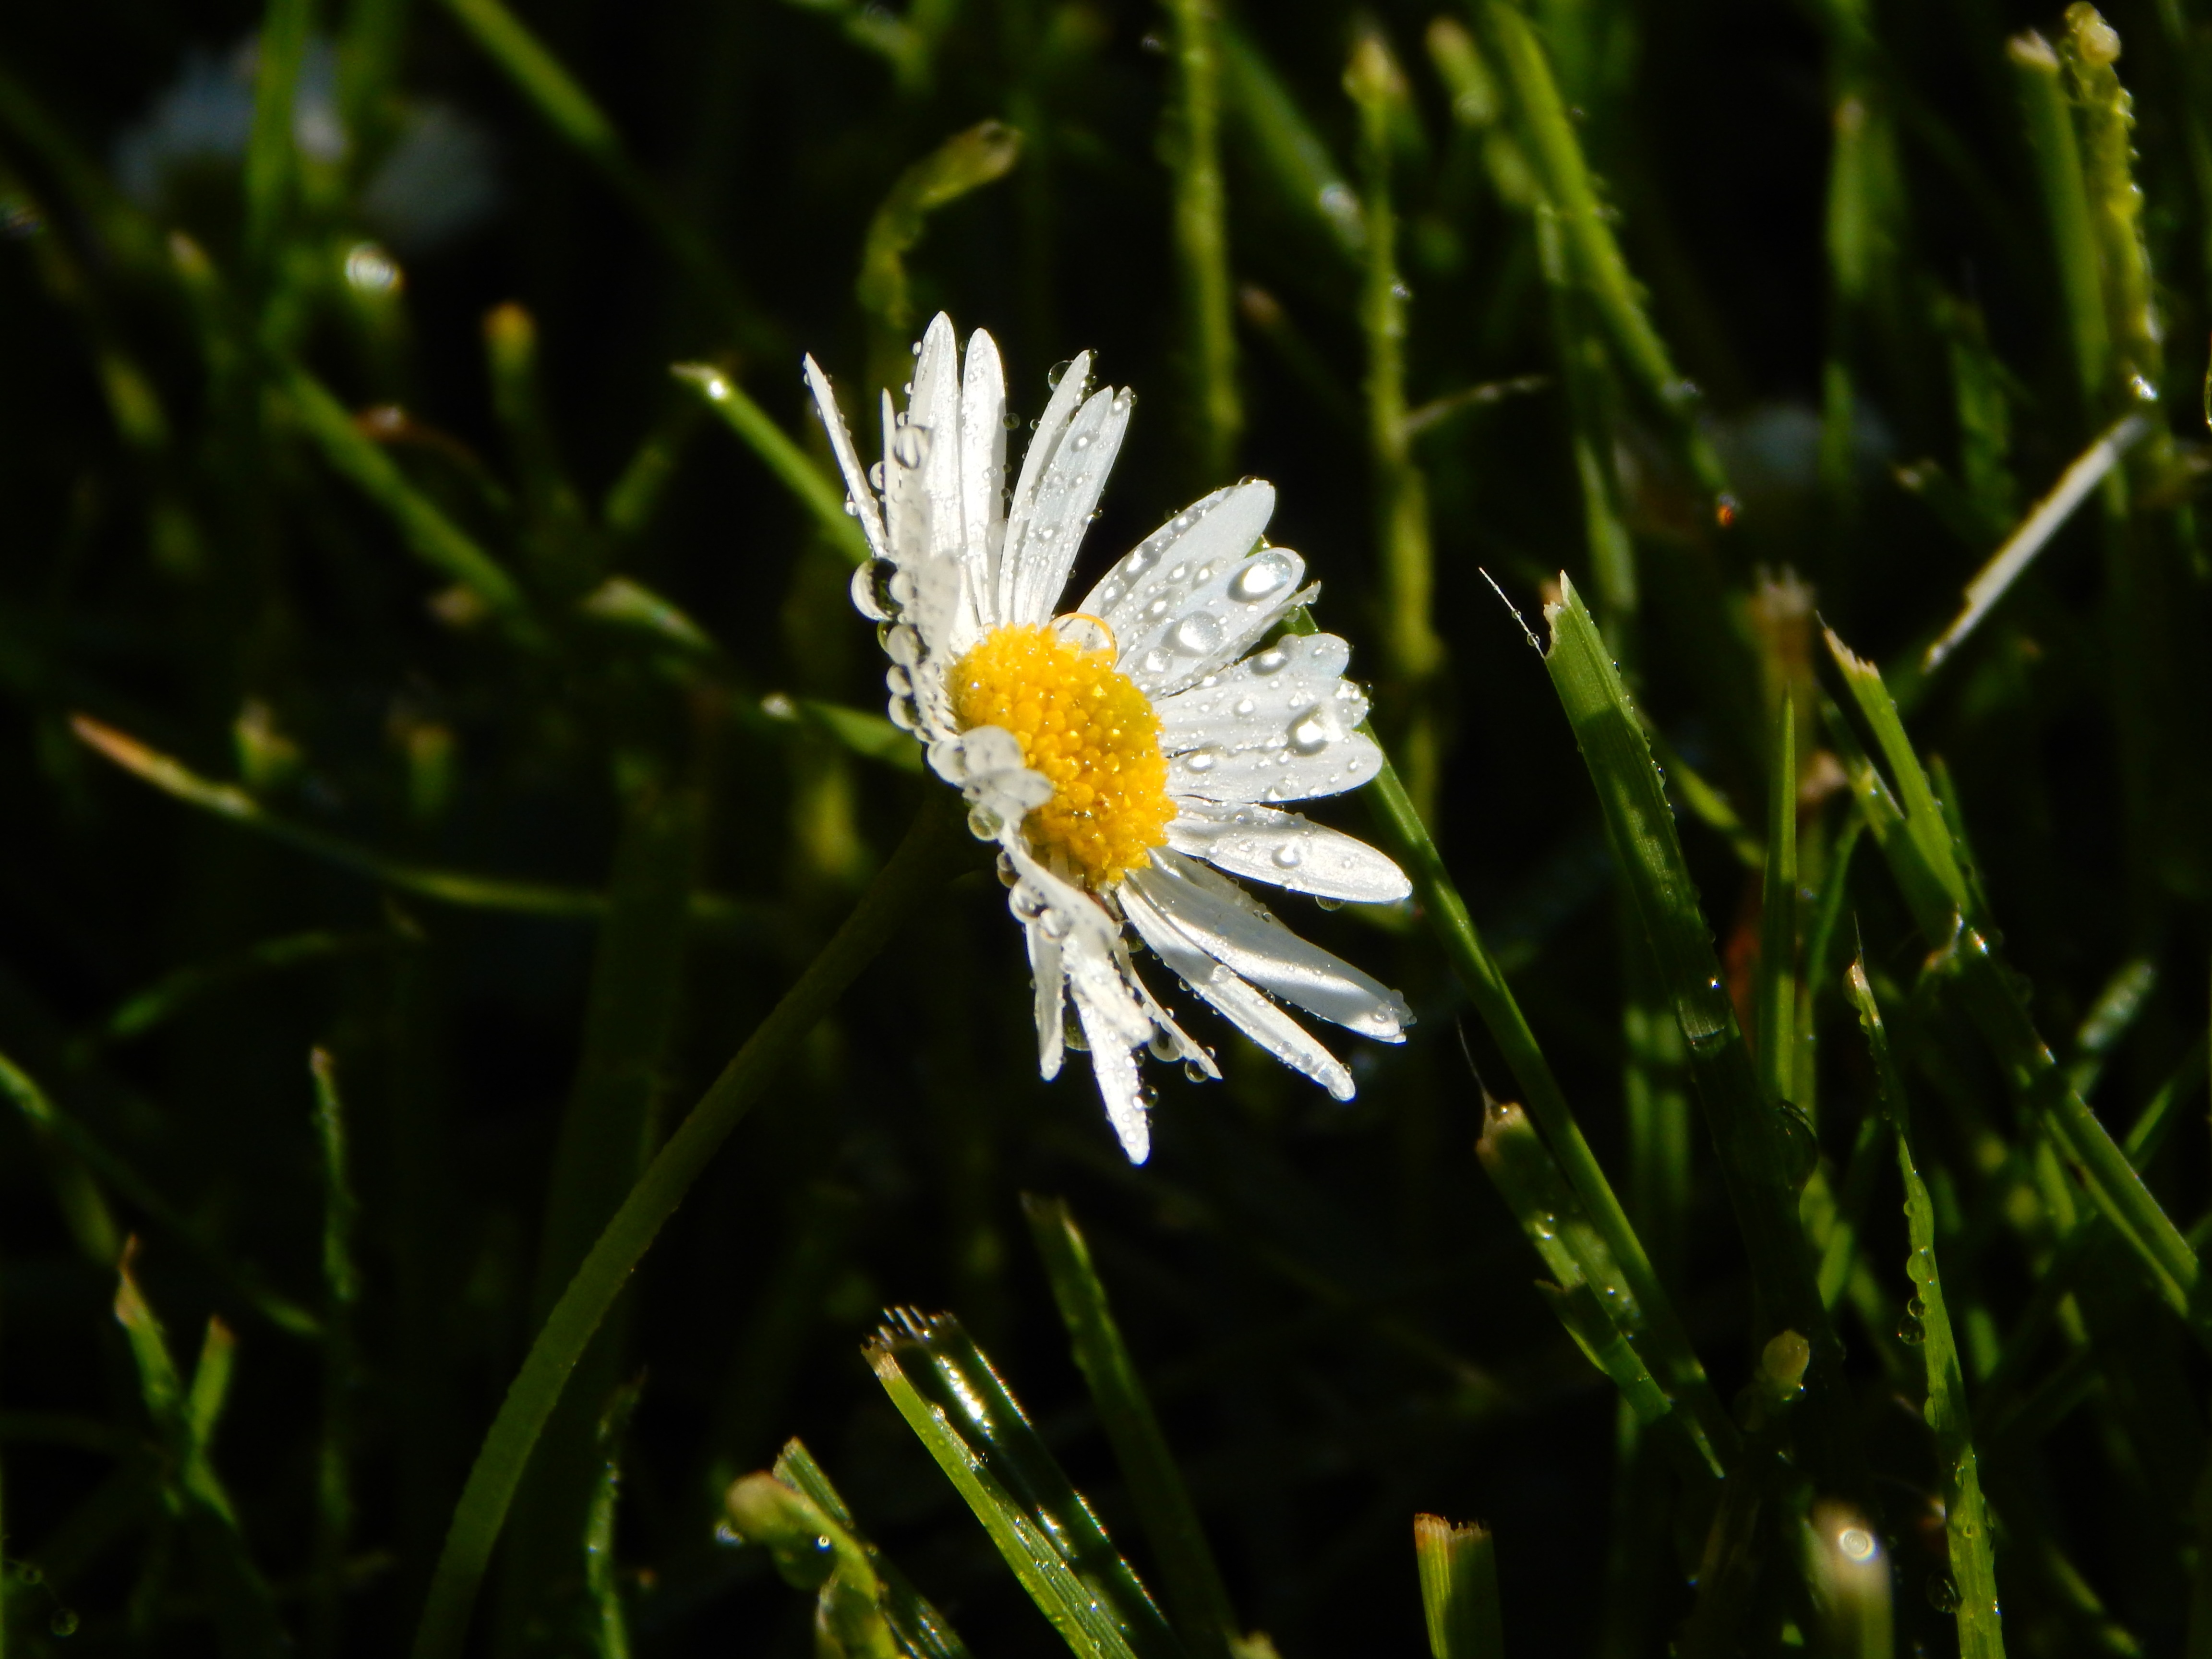
nature, grass, blossom, plant, photography, meadow, dandelion, prairie, sunlight, leaf, flower, bloom, summer, daisy, green, insect, botany, garden, flora, fauna, wildflower, flowers, close up, flower meadow, macro photography, summer meadow, flowering plant, daisy family, oxeye daisy, grass family, plant stem, land plant